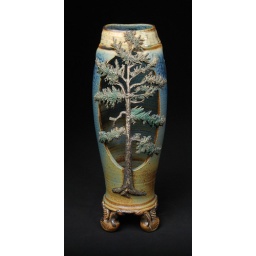
Carved pine tree vase, Woodland, 13 in tall.